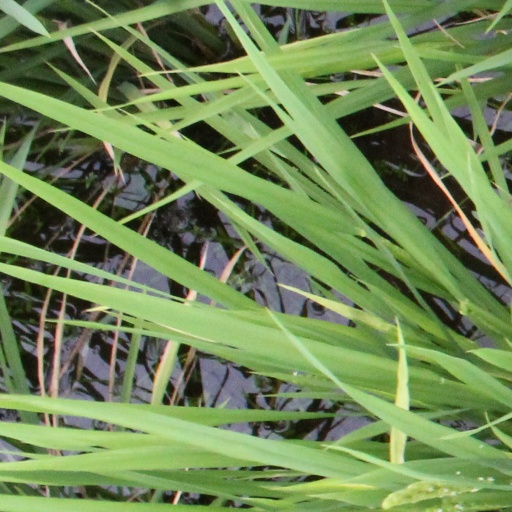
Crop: rice